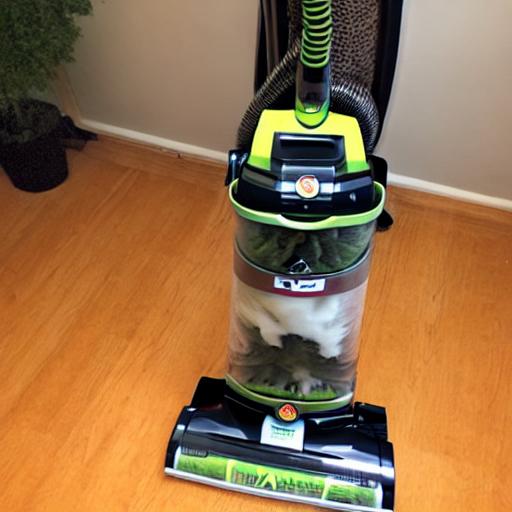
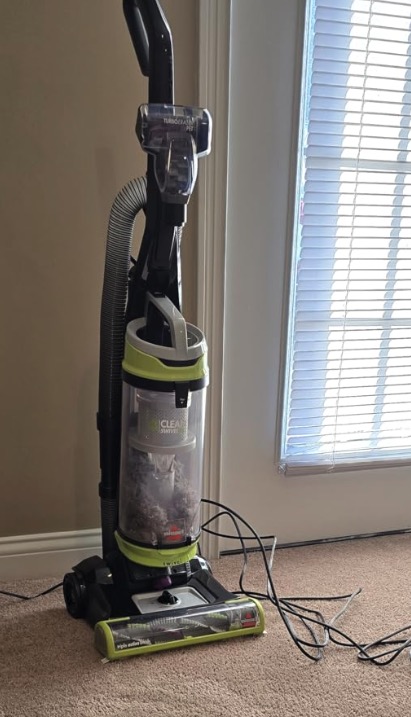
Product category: items_vacuum
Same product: no